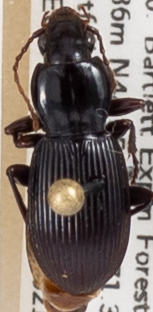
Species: Pterostichus tristis
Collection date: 2021-09-22 04:00:00
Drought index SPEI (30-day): -1.01
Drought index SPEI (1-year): -0.8
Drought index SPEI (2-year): -0.54